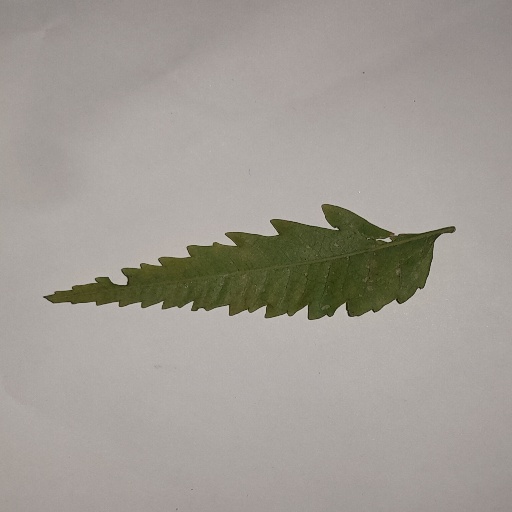
Species: Neem
Leaf condition: Yellow Leaf